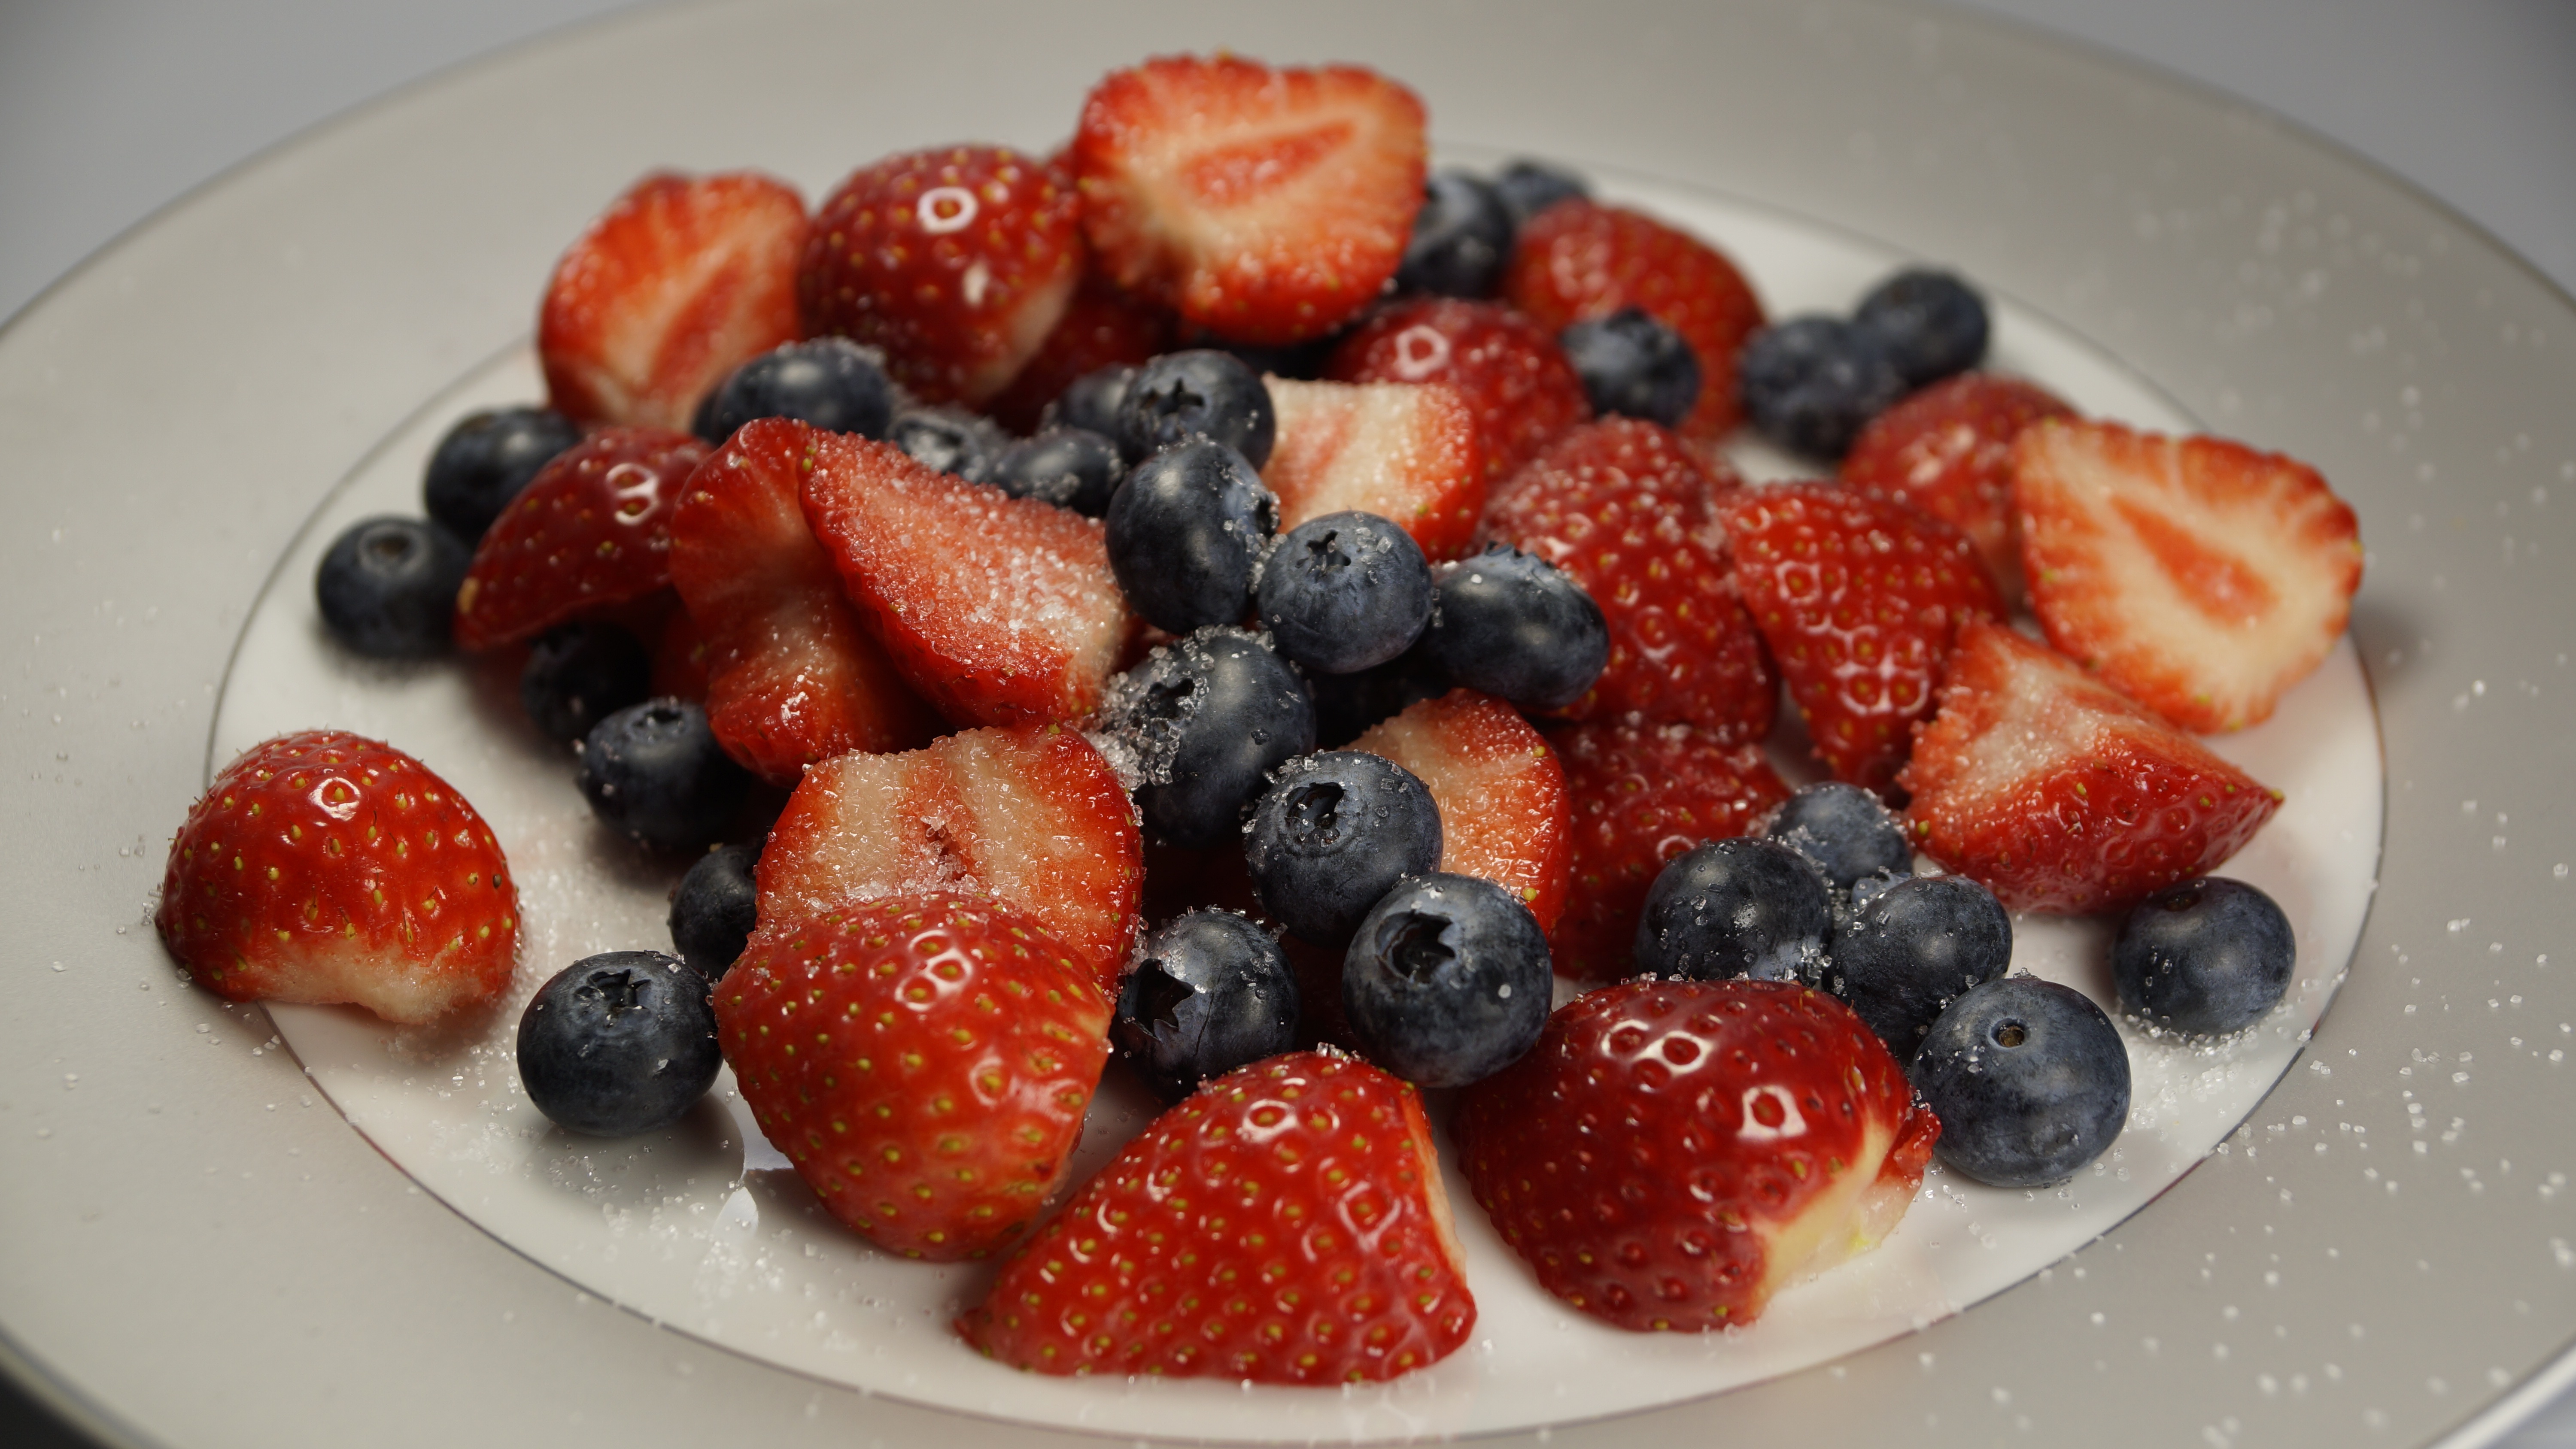
plant, fruit, berry, sweet, summer, ripe, dish, meal, food, red, produce, plate, fresh, blue, breakfast, healthy, snack, dessert, strawberry, vitamin, berries, blueberries, fruits, strawberries, strawberry pie, pavlova, frutti di bosco